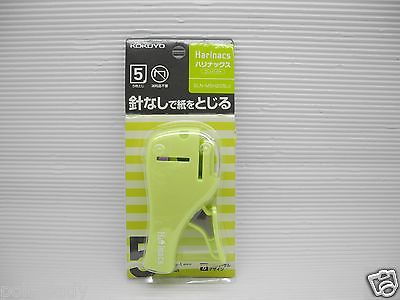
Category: stapler